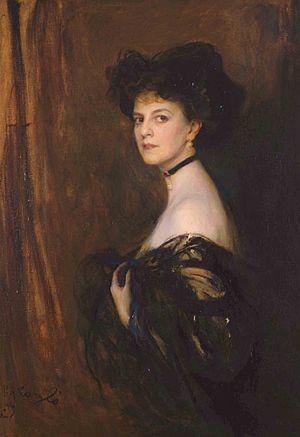
Comtesse Greffulhe, née comtesse Elisabeth de Caraman-Chimay
Philip Alexius de László, né Fülöp Elek Laub, est un peintre britannique d'origine hongroise né à Pest le 30 avril 1869 et mort à Hampstead le 22 novembre 1937.